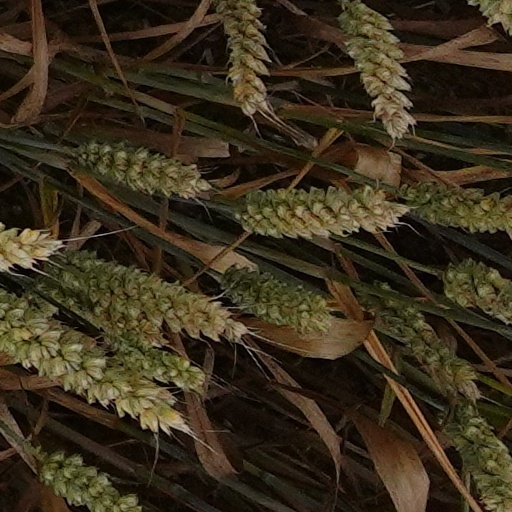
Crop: wheat